Eugene G. Groves

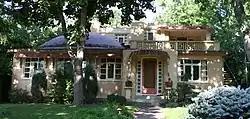
Nordlund House, Denver

Golden High School is an example of his expertise using poured, cast, and reinforced concrete. He patented his techniques for constructing buildings of concrete. It involved precast concrete studs and beams supporting